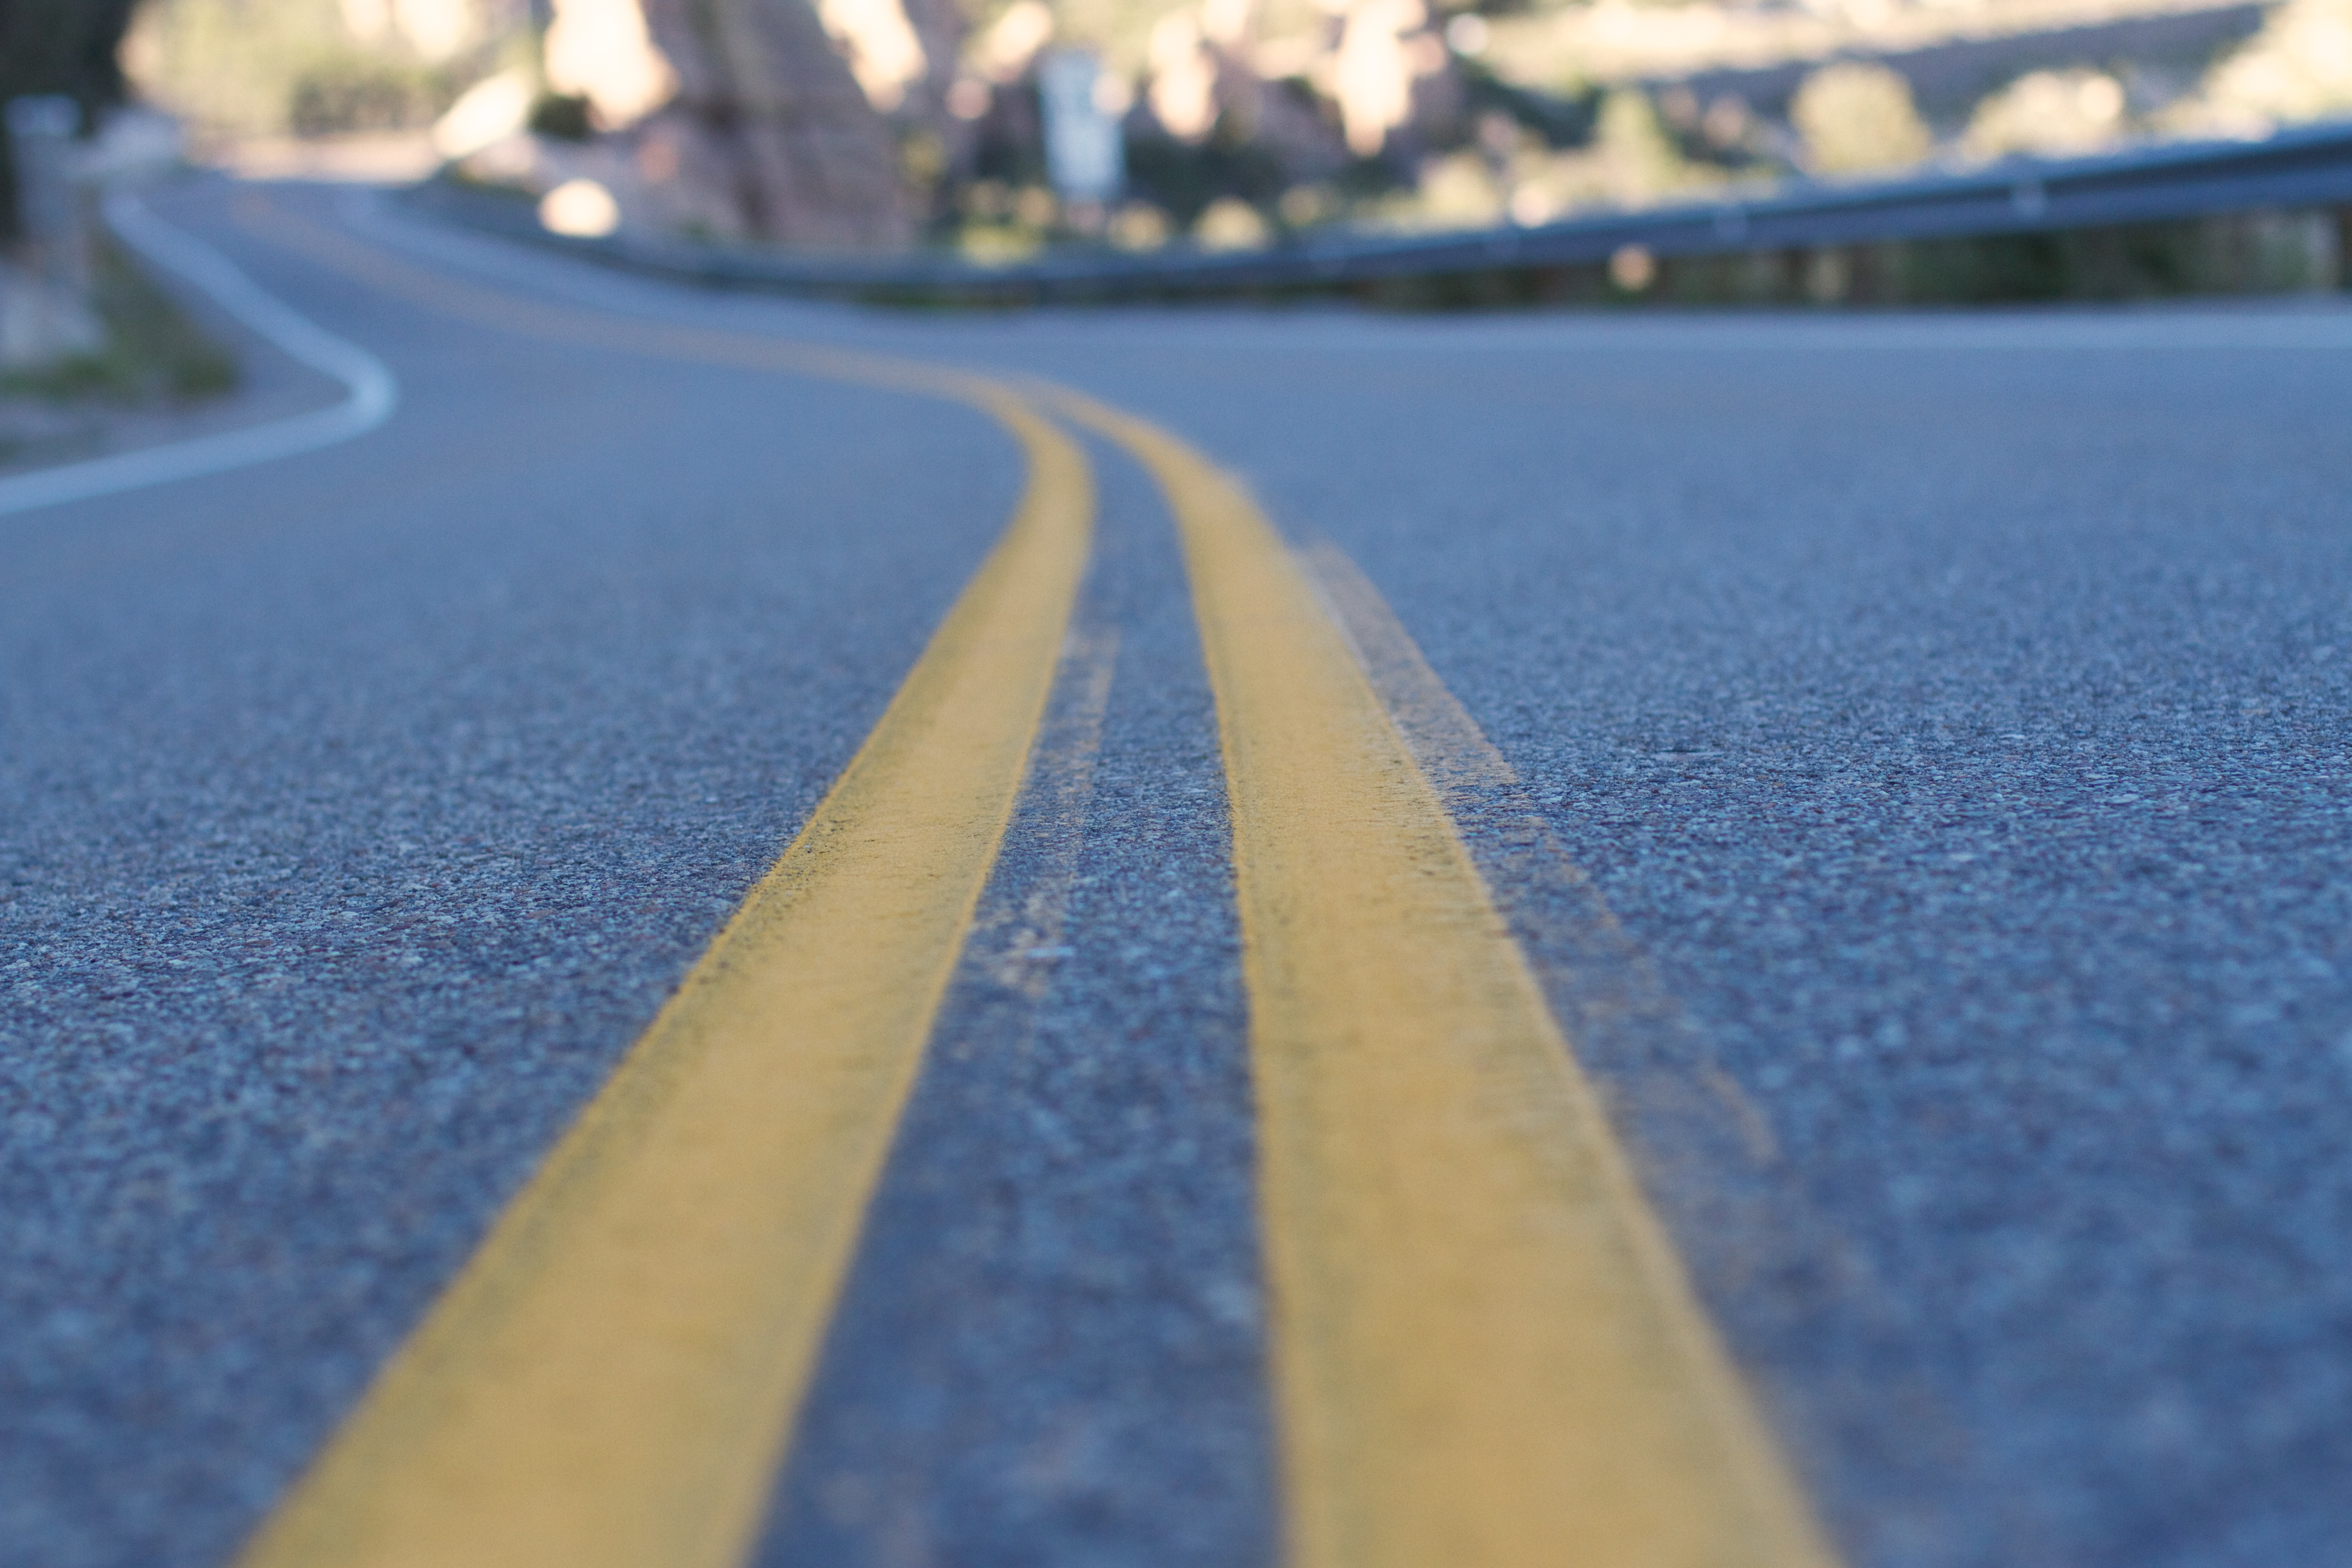
light, road, sunlight, morning, asphalt, line, color, blue, lane, shape, bellyontheroad, road surface